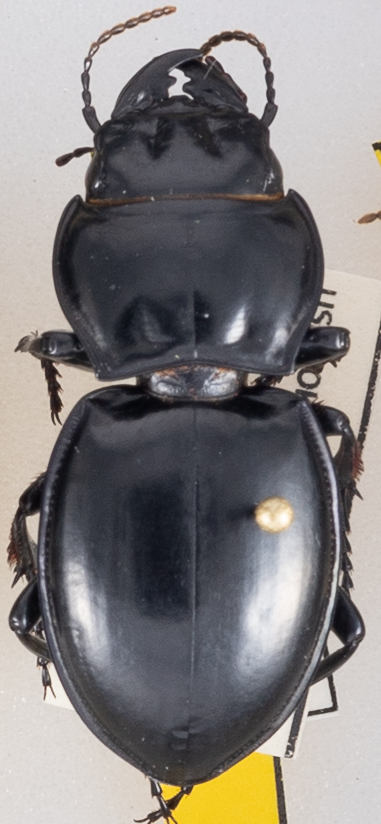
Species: Pasimachus californicus
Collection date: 2022-10-19
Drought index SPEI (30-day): -1.69
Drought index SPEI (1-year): -2.09
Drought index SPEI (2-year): -1.28